Freiburger FC

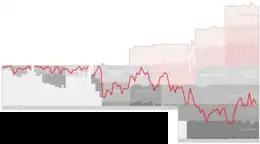
Historical chart of the club's league performance

The club belonged to the tier-one Kreisliga Südwest and then the Bezirksliga Baden throughout its existence from 1923 to 1933. They played mid-table in the Gauliga Baden through the 1930s, and after the Second World War, entered the 2. Oberliga Süd.